Vignale

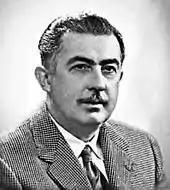
Alfredo Vignale, founder

The first body on a Fiat 500 Topolino base was made in 1948, followed by a special Fiat 1100. Most customers were Italian firms, such as Cisitalia, Alfa Romeo, Ferrari, Fiat, Maserati, Lancia. In 1952, Vignale collaborated with Briggs Cunningham to jointly produce the Continental C-3. A close cooperation was maintained with Giovanni Michelotti, who in 1959 opened his own design studio and in 1962 definitely concluded the cooperation.